The Poet of the Peaks

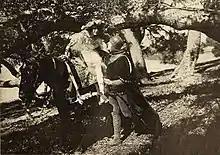
Film still with Vivian Rich and David Lythgoe

The Poet of the Peaks is a 1915 American short film directed by B. Reeves Eason. The film is based upon the John Keats poem "La Belle Dame sans Merci".